Thierry Bolloré

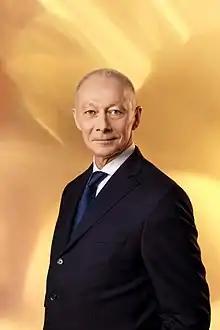
Bolloré in 2021

Thierry Yves Henri Bolloré (born 30 May 1963) is a French businessman, previously CEO of Jaguar Land Rover. He began his career at Michelin, then joined Faurecia in 2005 and Renault in 2012 as Chief Competitive Officer, then was named COO in 2018, before becoming CEO from November 2018 to October 2019.